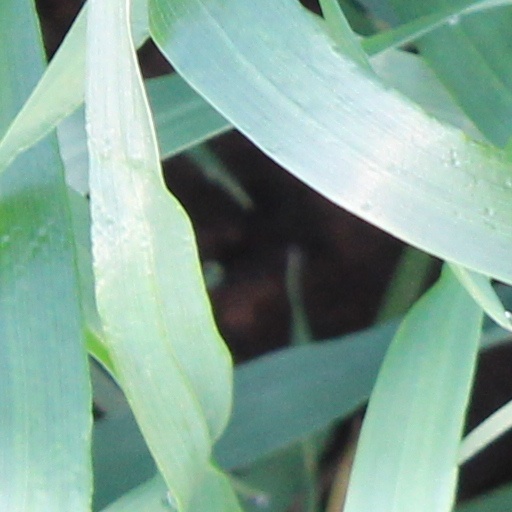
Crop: wheat